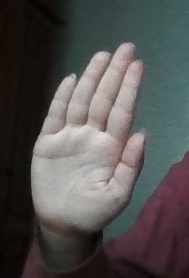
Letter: seen